Amphicoelias

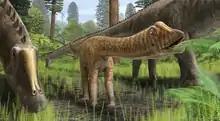
Paleoenvironment restoration of a young diplodocid feeding on ferns

In his 2006 re-evaluation, Carpenter examined the paleobiology of giant sauropods, including "Amphicoelias", and addressed the question of why this group attained such a huge size. He pointed out that gigantic sizes were reached early in sauropod evolution, with very large sized species present as early as the late Triassic period, and concluded that whatever evolutionary pressure caused large size was present from the early origins of the group. Carpenter cited several studies of giant mammalian herbivores, such as elephants and rhinoceros, which showed that larger size in plant-eating animals leads to greater efficiency in digesting food. Since larger animals have longer digestive systems, food is kept in digestion for significantly longer periods of time, allowing large animals to survive on lower-quality food sources. This is especially true of animals with a large number of 'fermentation chambers' along the intestine, which allow microbes to accumulate and ferment plant material, aiding digestion. Throughout their evolutionary history, sauropod dinosaurs were found primarily in semi-arid, seasonally dry environments, with a corresponding seasonal drop in the quality of food during the dry season. The environment of "Amphicoelias" was essentially a savanna, similar to the arid environments in which modern giant herbivores are found, supporting the idea that poor-quality food in an arid environment promotes the evolution of giant herbivores. Carpenter argued that other benefits of large size, such as relative immunity from predators, lower energy expenditure, and longer life span, are probably secondary advantages.